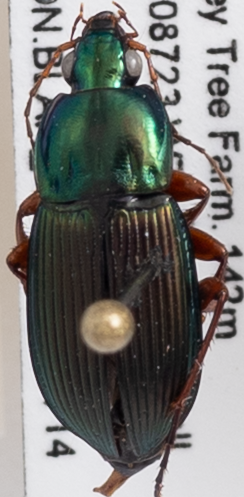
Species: Poecilus lucublandus
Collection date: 2020-07-14
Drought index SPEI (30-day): -1.01
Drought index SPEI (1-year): -0.524
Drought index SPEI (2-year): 1.69